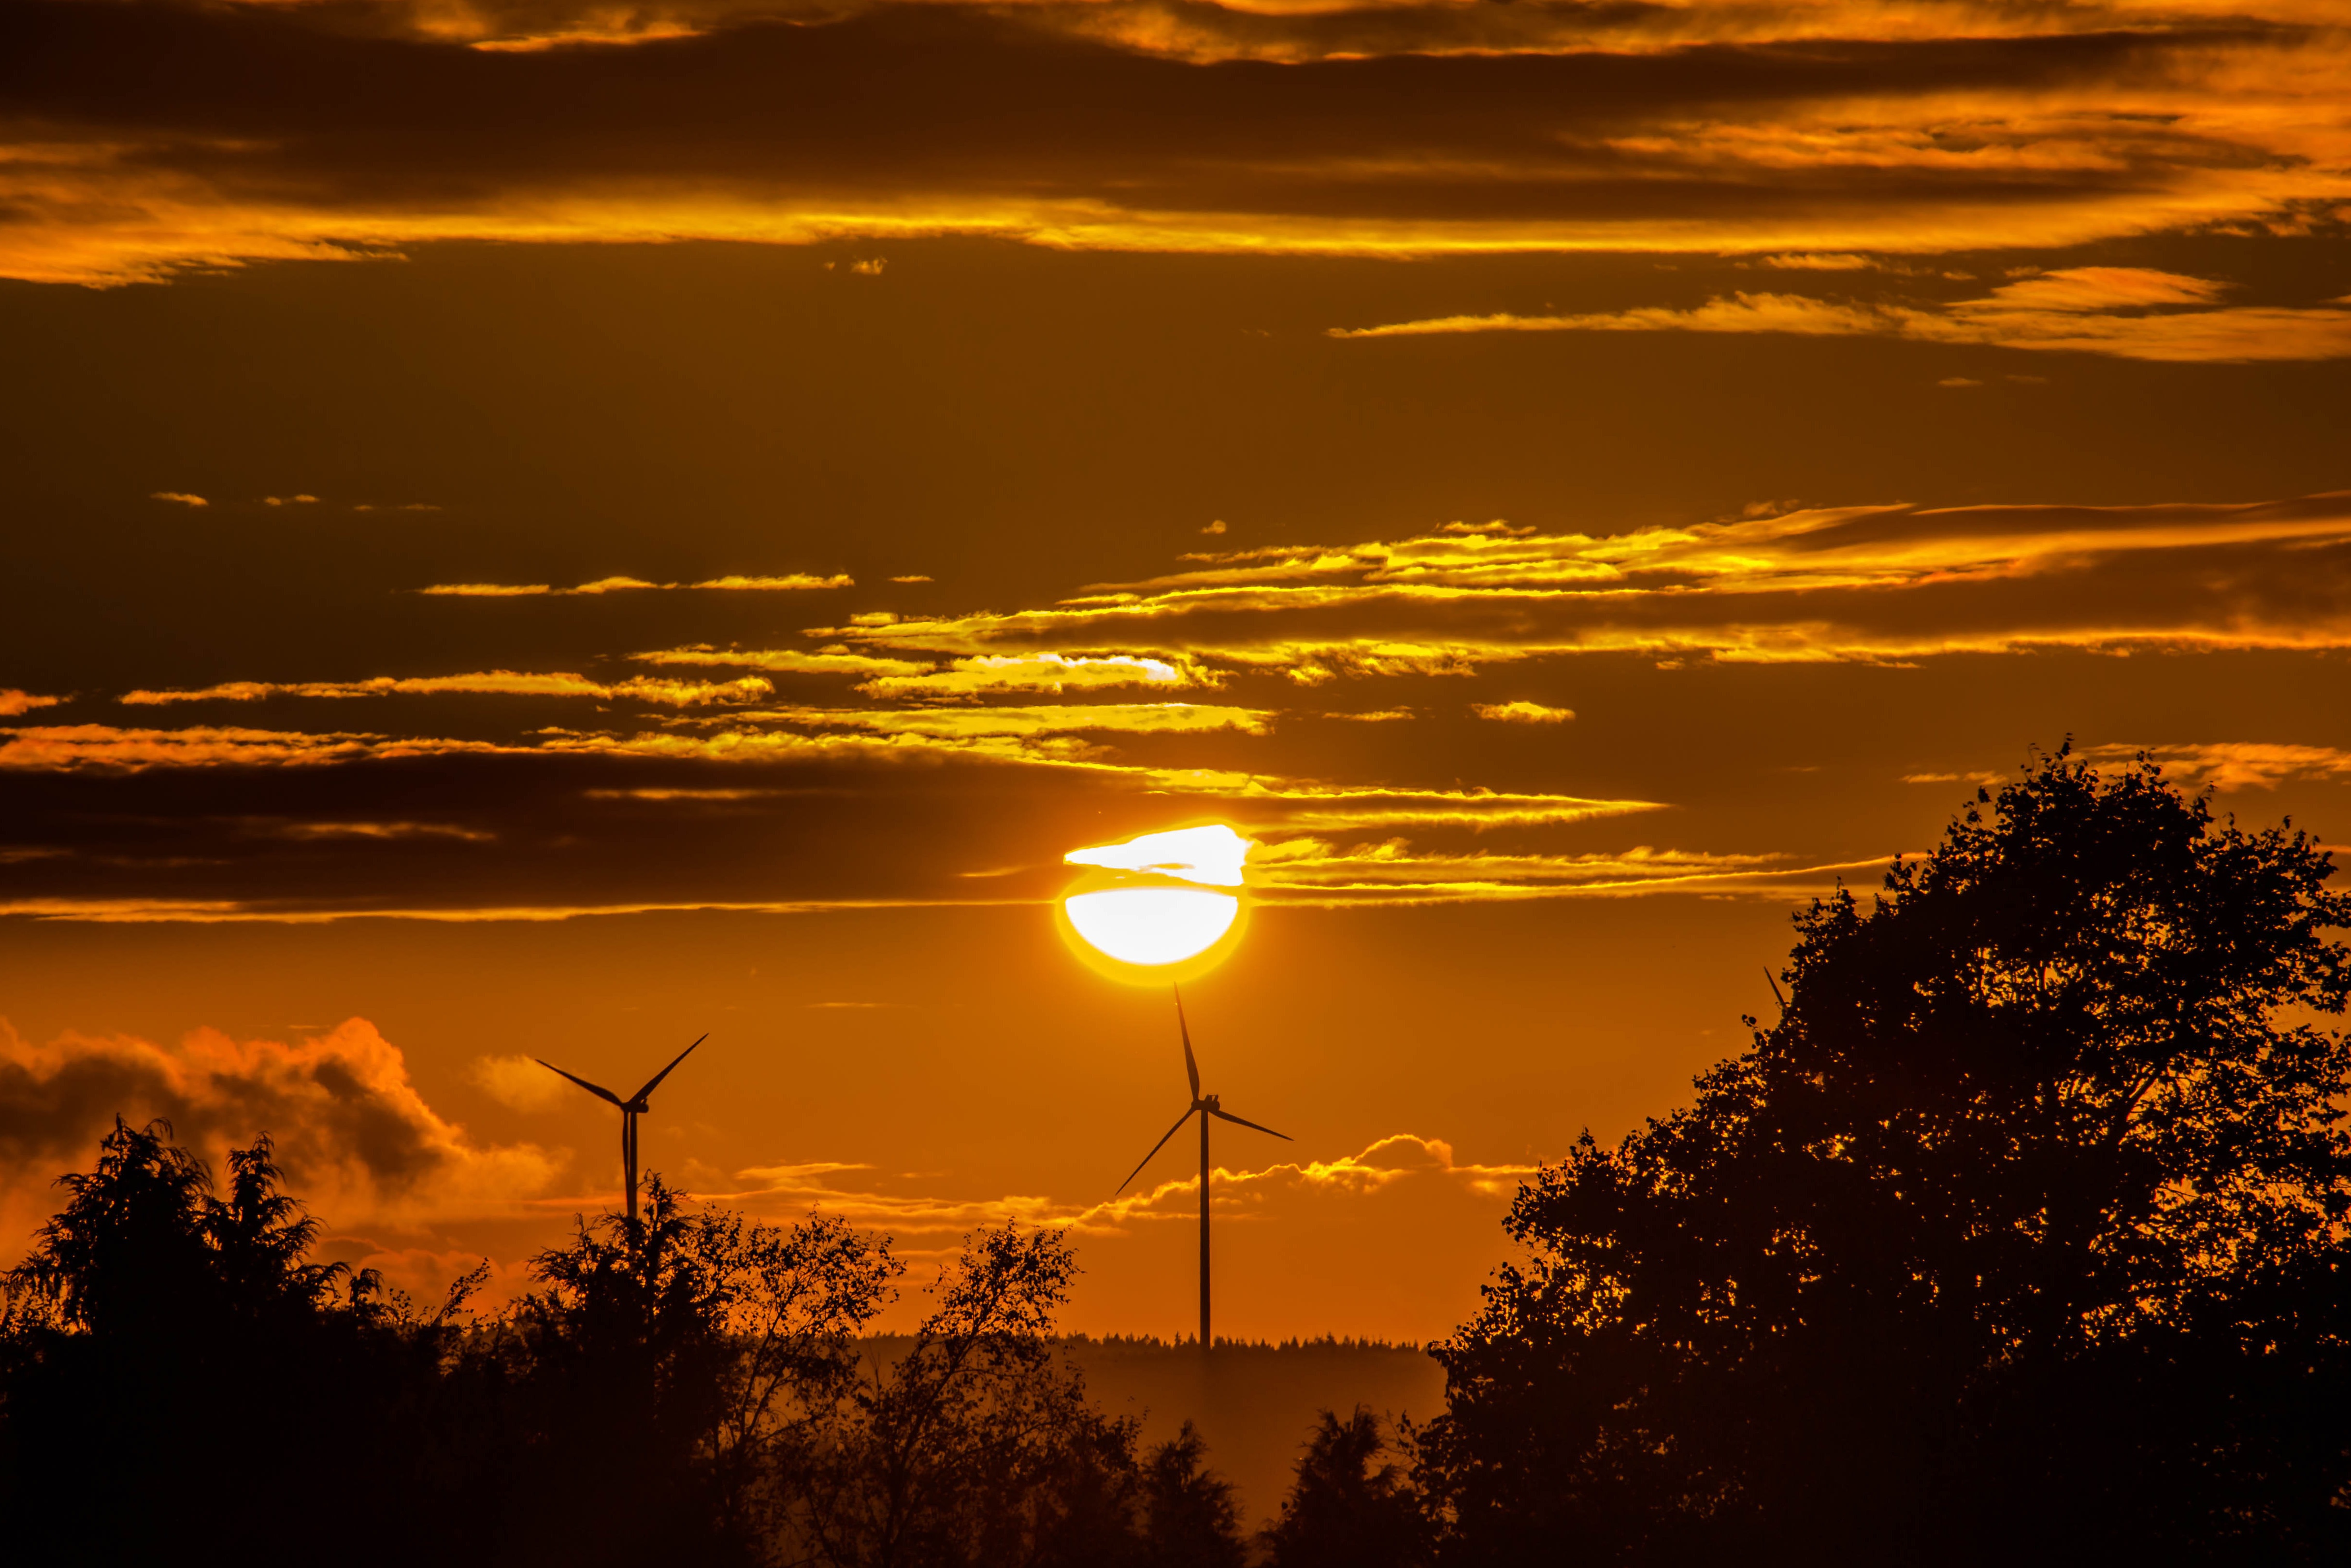
landscape, tree, horizon, silhouette, light, cloud, sky, sun, sunrise, sunset, sunlight, morning, wind, dawn, atmosphere, dark, dusk, evening, orange, rest, wind turbine, wind energy, wind power, trees, leaves, outdoors, clouds, gold, dramatic, backlit, windmills, afterglow, astronomical object, red sky at morning